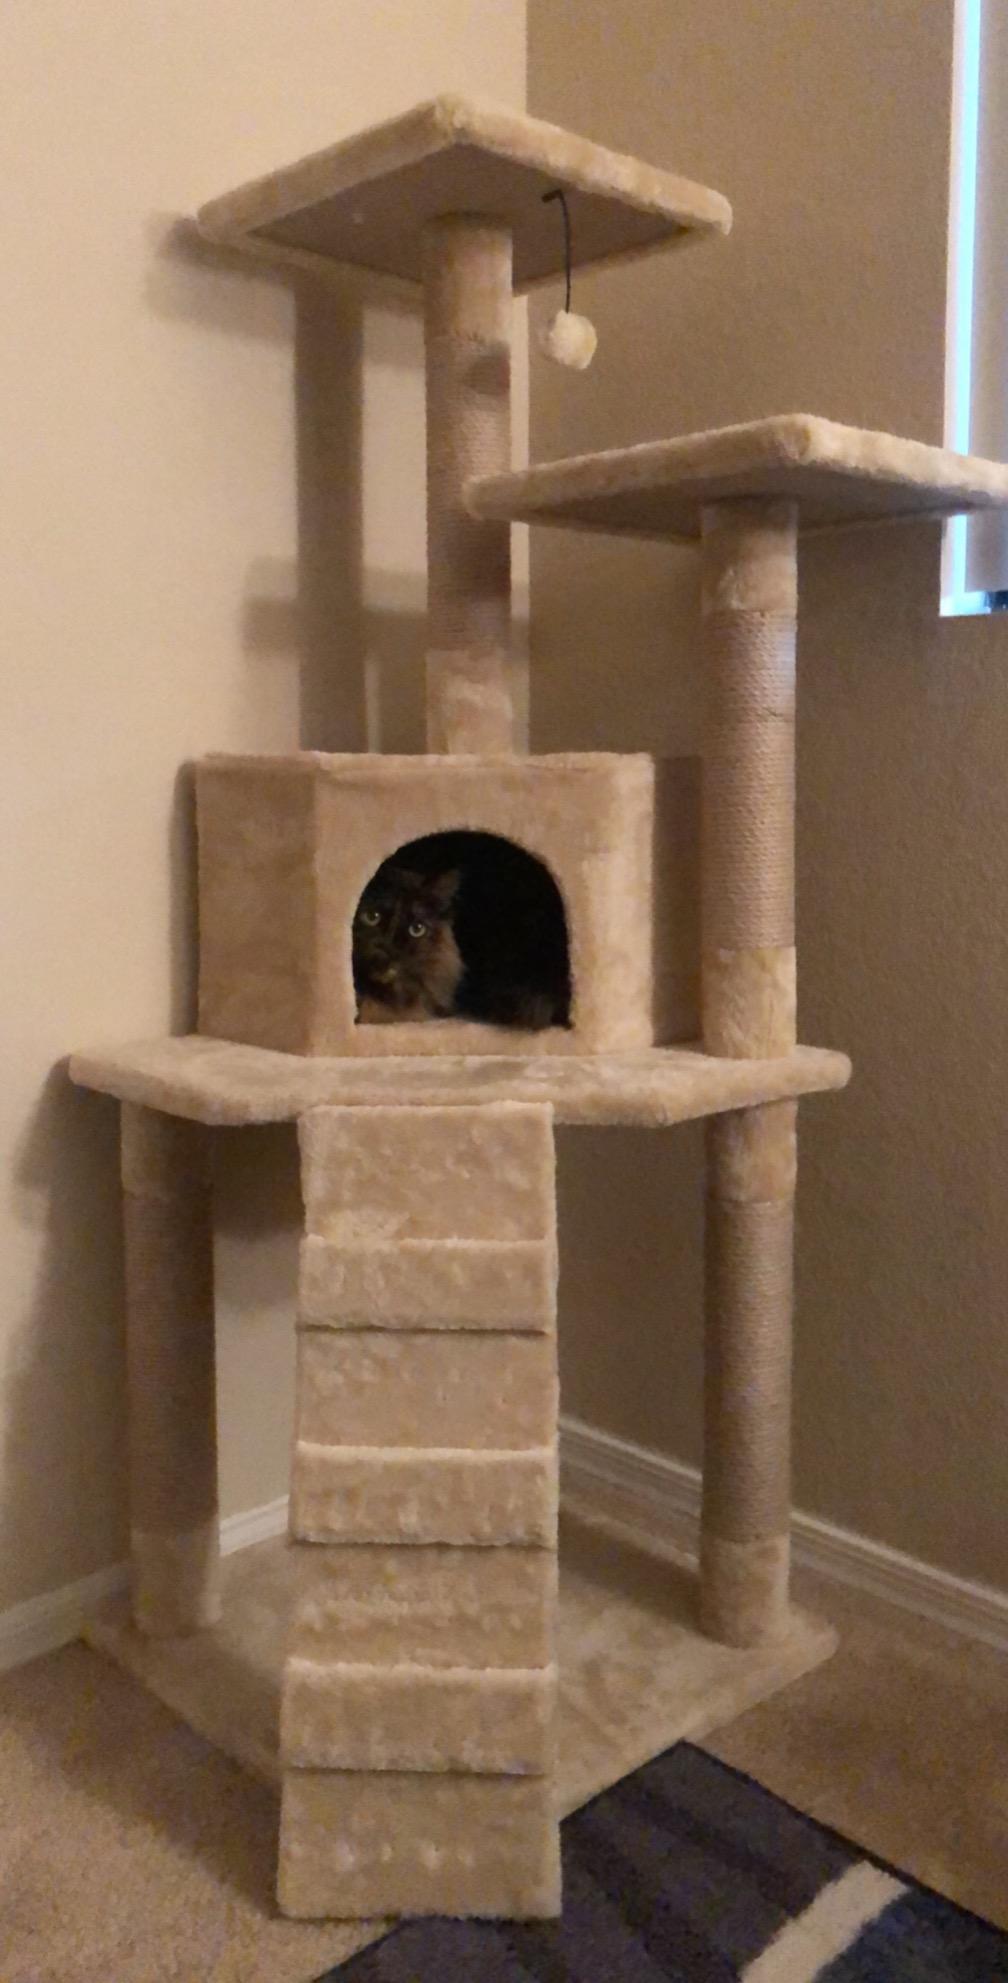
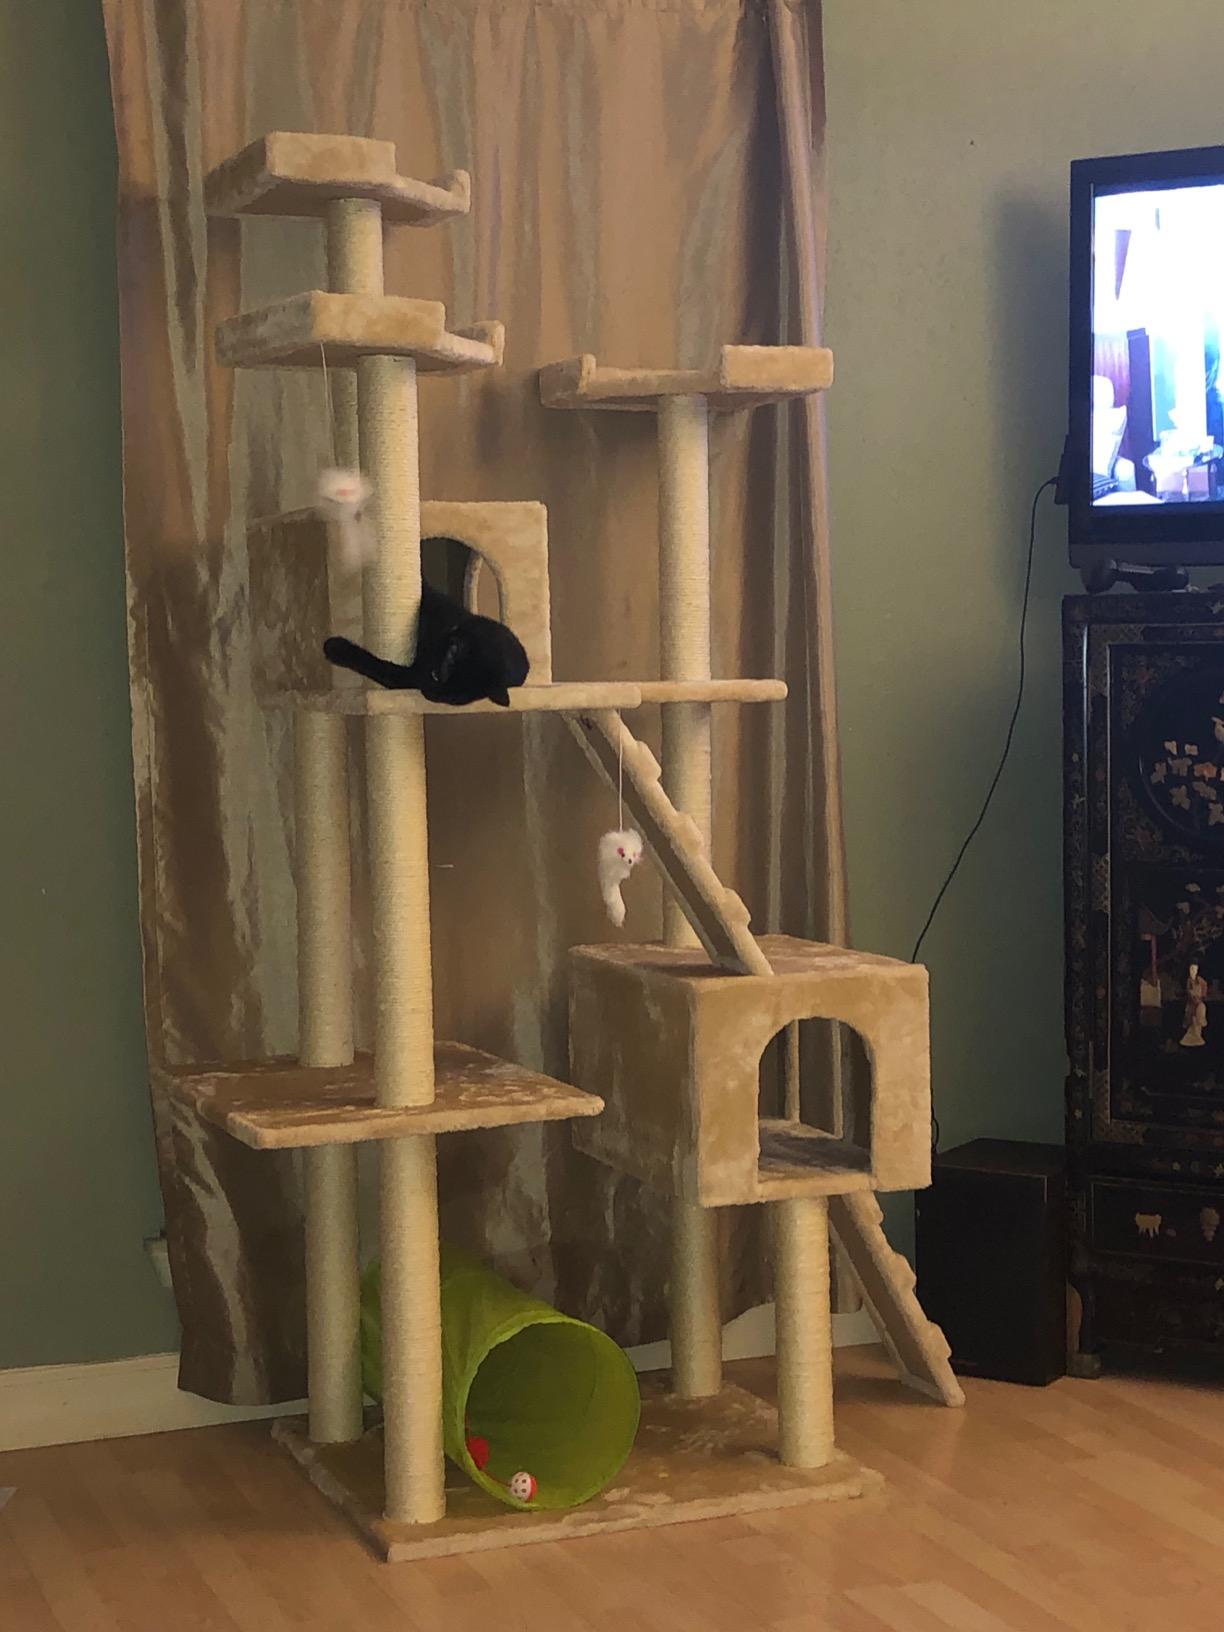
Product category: items_cat tree
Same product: no